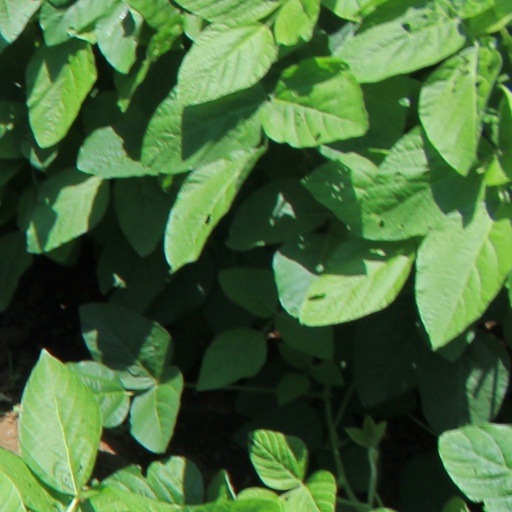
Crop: soybean